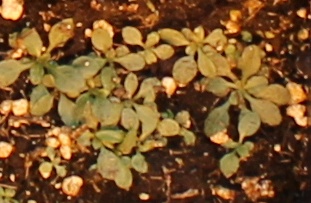
Label: Horseweed